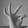
ASL letter: F